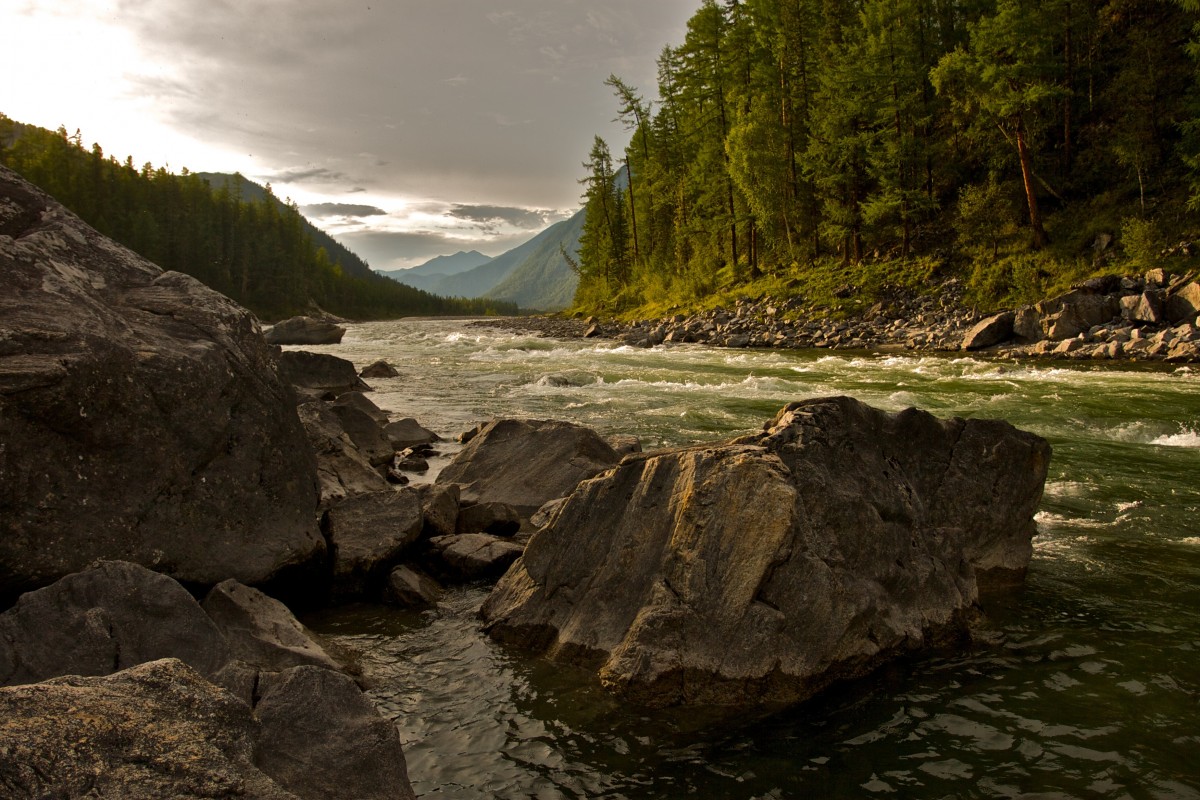
Tags: sea, coast, nature, rock, ocean, wilderness, mountain, shore, wave, lake, river, valley, cliff, cove, bay, rapid, terrain, body of water, geology, water feature, landform